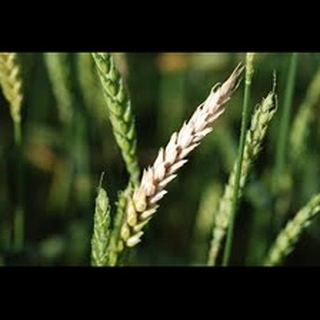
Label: wheat_fusarium_head_blight